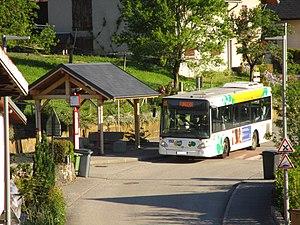
Le Heuliez GX 127 n°7011 de Transavoie, sur la ligne 18 du Stac (Villard-Marin, La Motte-Servolex↔Forgerie, Cognin), à l’arrêt Saint-Sulpice Chef-Lieu à Saint-Sulpice le 17 mai 2017.
Synchro Bus, anciennement Stac, est une marque déposée appartenant à la communauté d’agglomération du Grand Chambéry, qui désigne sous ce nom son service de transport en commun. Ce dernier dessert les 38 communes de Grand Chambéry ainsi que les communes du Bourget-du-Lac et de Voglans, rattachées à la communauté d’agglomération Grand Lac, à l'aide d'un réseau composé de 19 lignes régulières, d’un service de transport à la demande et de transport scolaire, et d’une ligne de vélotaxis, appelée Vélobulle, reliant les quatre arrêts de correspondance situés dans le centre-ville de Chambéry.